Second conquest of Franche-Comté

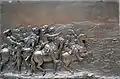
Bas-relief "The Conquest of Franche-Comté", by Martin Desjardins (Louvre Museum); in the background, the city of Besançon.

The second conquest of Franche-Comté, also known as the definitive conquest of Franche-Comté, was a military campaign during the Dutch War that took place in the Franche-Comté region from 12 October 1673 to 10 July 1674, culminating in the capture of the Château de Sainte-Anne. This conflict pitted France against the County of Burgundy, then a possession of the Spanish House of Habsburg and part of the Holy Roman Empire. After a nine-month campaign, France annexed Franche-Comté through the Treaties of Nijmegen in 1678, ending the war and securing the region.